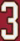
Number: 3